Fairfield Manor

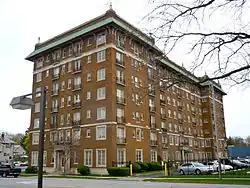
Fairfield Manor, April 2011

Fairfield Manor, also known as the Fairfield Manor Apartments, is a historic apartment building located one mile south of downtown Fort Wayne, Indiana. It was designed by noted Fort Wayne architect Charles R. Weatherhogg. It is a seven-story plus basement, rectangular, Colonial Revival style brick building with a slight "bar-bell" form. It has American Craftsman and interior Art Deco design elements. The building measures 68 feet by 190 feet.